Wycliffe (TV series)

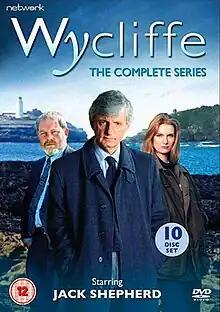
DVD cover

Wycliffe is a British television series based on W. J. Burley's novels about Detective Superintendent Charles Wycliffe. It was produced by HTV and broadcast on the ITV Network, after a pilot episode on 7 August 1993, between 24 July 1994 and 5 July 1998. The series was filmed in Cornwall, with a production office in Truro. Music for the series was composed by Nigel Hess, who was nominated for the Royal Television Society award for the best original television theme in 1997. Charles Wycliffe, played by Jack Shepherd, is assisted by DI Doug Kersey (Jimmy Yuill) and DI Lucy Lane (Helen Masters).